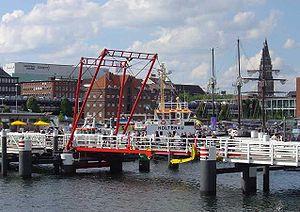
La passerelle de la Hörn est un pont piétonnier pliant sur la Hörn dans le port de Kiel, en Allemagne.